Priscila Chinchilla

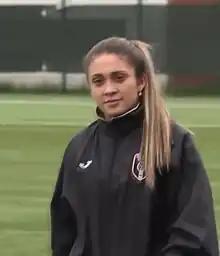
Chinchilla with Glasgow City in 2022

Priscila Chinchilla (born 11 July 2001) is a Costa Rican professional footballer who plays for FC Zenit and the Costa Rica women's national team. She appeared in three matches for Costa Rica and scored two goals at the 2018 CONCACAF Women's U-17 Championship.